Borough Fen

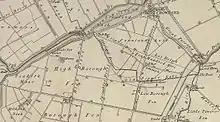
Borough Fen Map 1856

Borough Fen is a civil parish in the City of Peterborough unitary authority in Cambridgeshire, England. The parish is to the north of Peterborough city centre, just below the county border with Lincolnshire. Much of the land in the 19th century was owned by Sir Culling Eardley, 3rd Baronet, a strong supporter of the local boys' school. The land has predominantly been used for agriculture and cattle farming which is still a significant employment sector today.